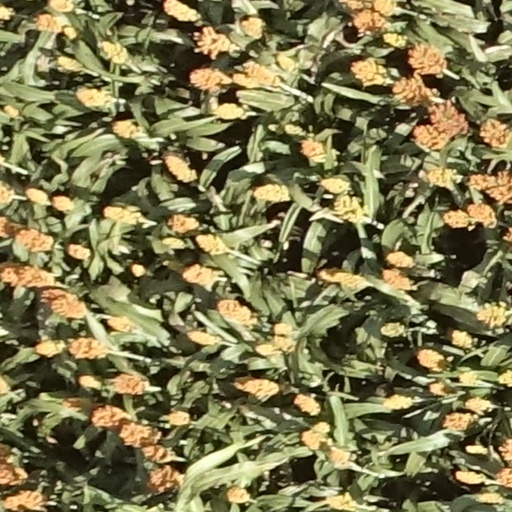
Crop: sorghum